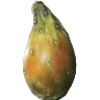
Label: cactus_fruit